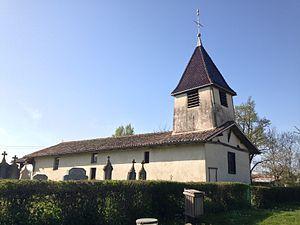
Église de Saint Sulpice dans l'Ain